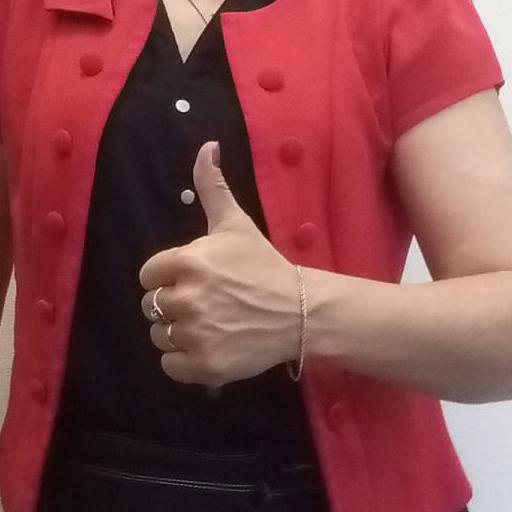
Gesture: like